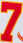
Number: 7